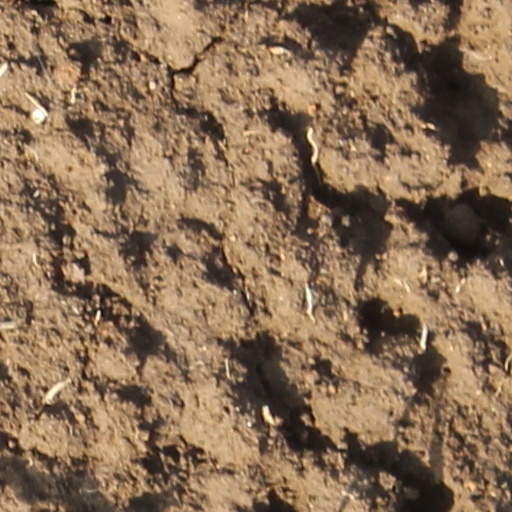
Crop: wheat